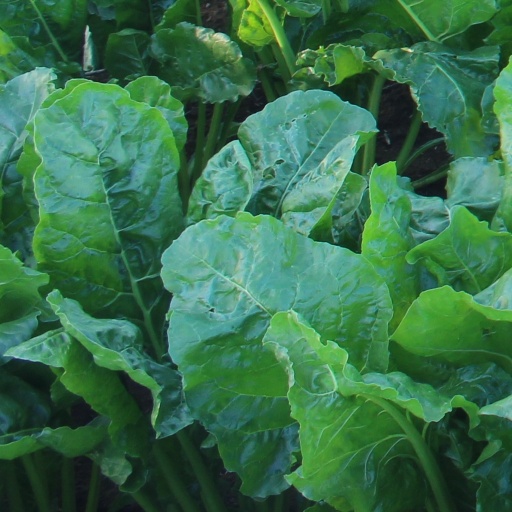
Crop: sugar beet